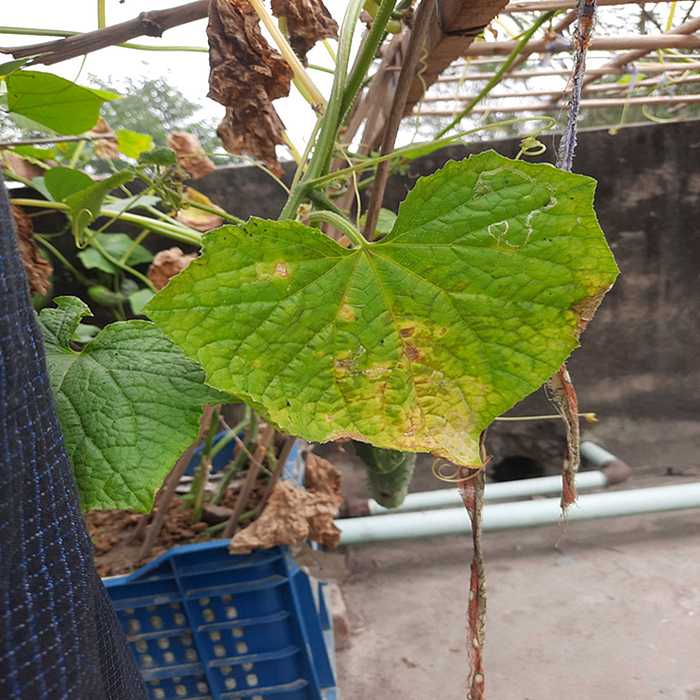
Plant: Cucumber
Label: Anthracnose lesions